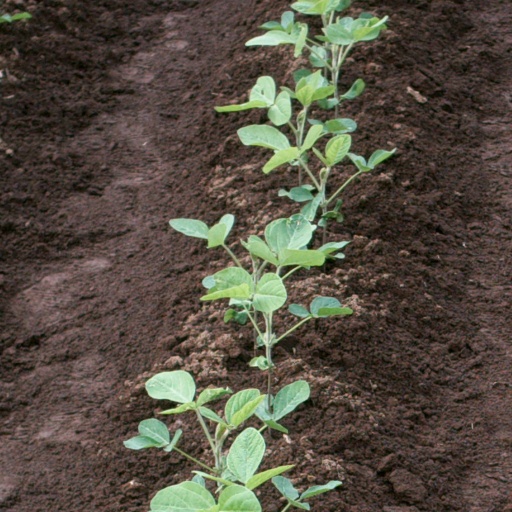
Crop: soybean